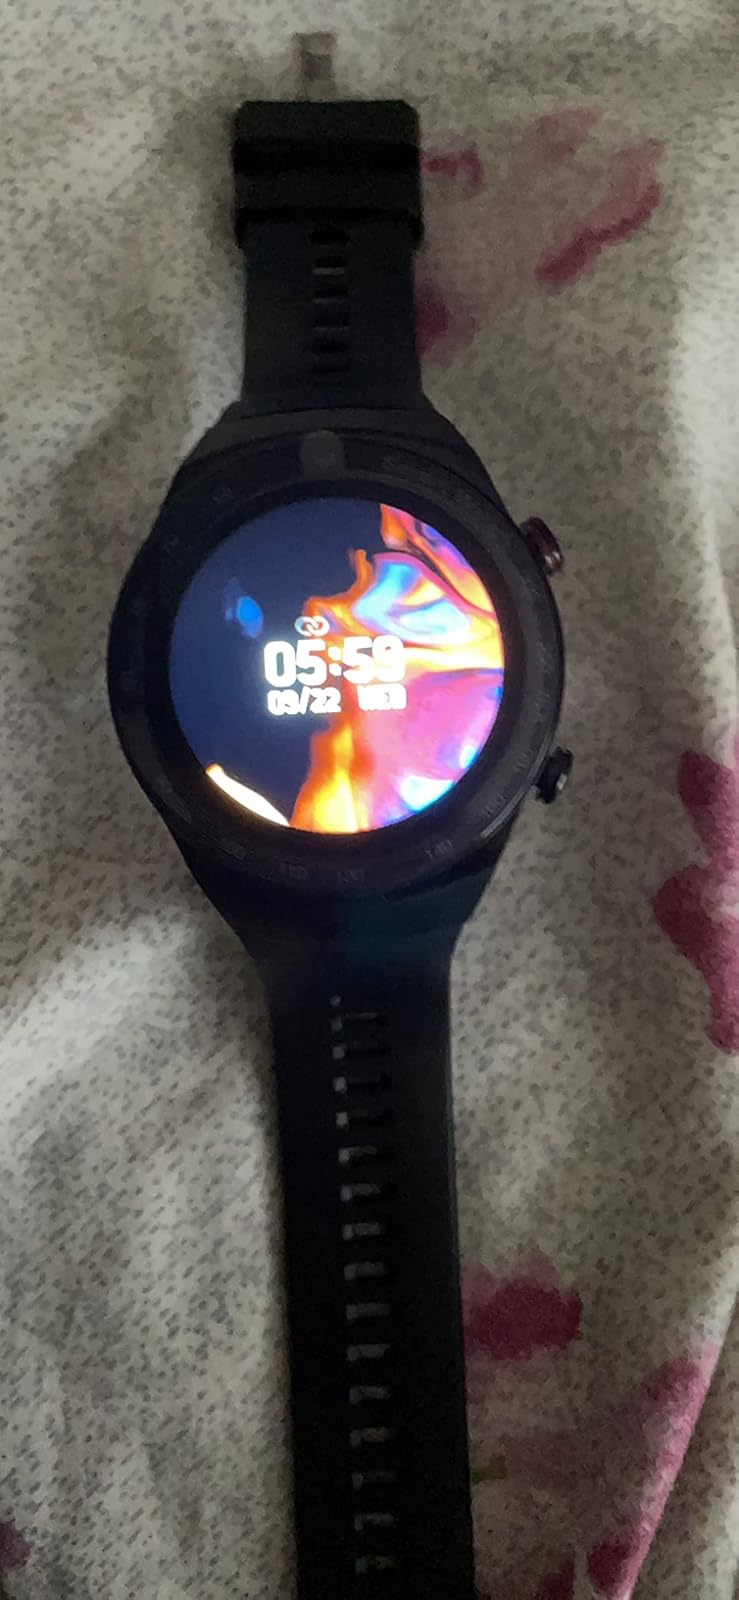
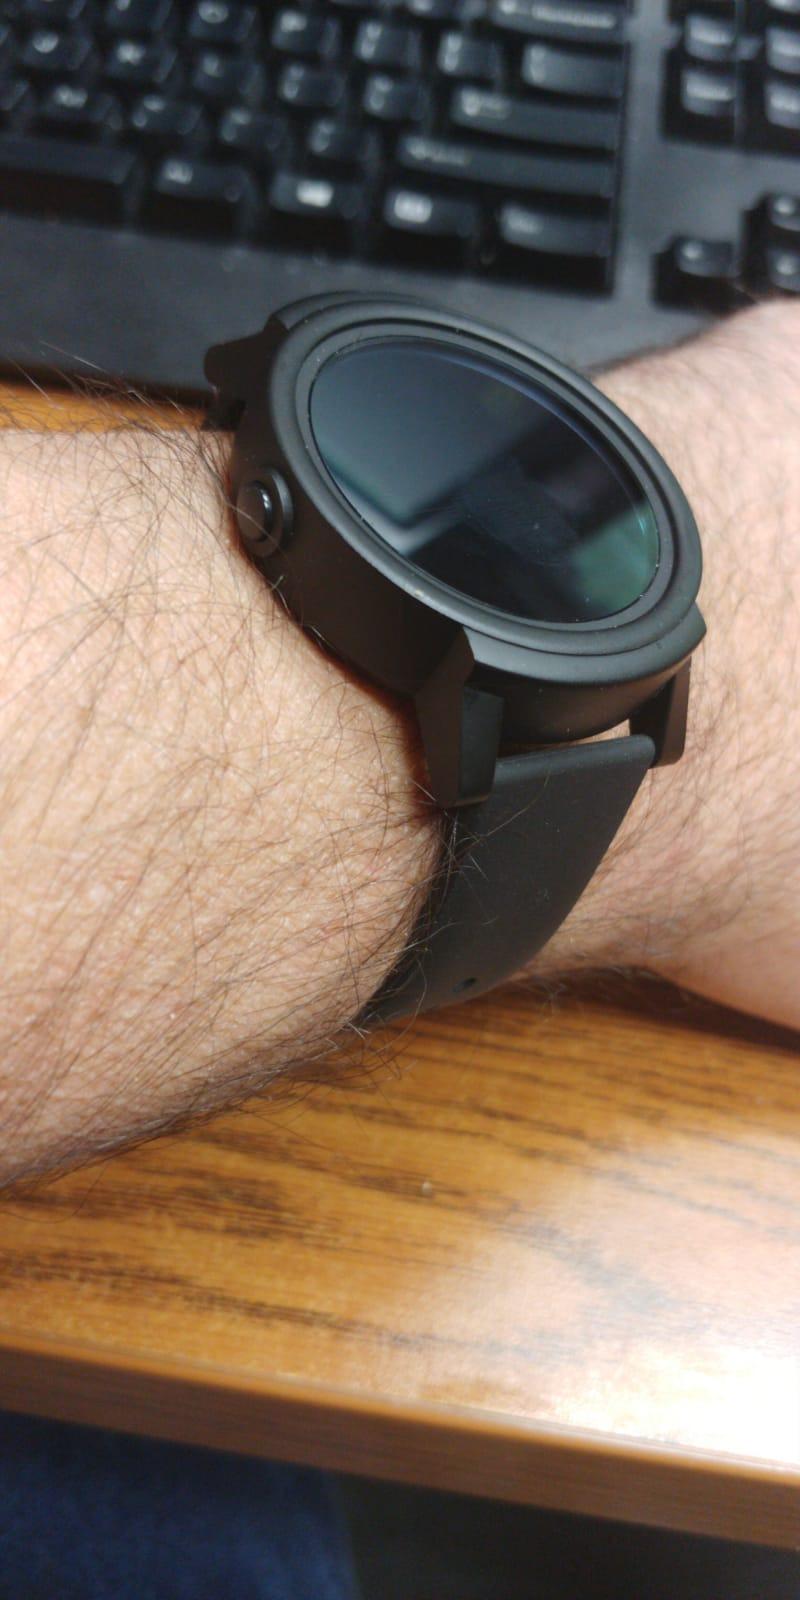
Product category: smartwatch
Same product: no